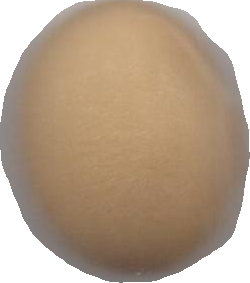
Variety: Grobogan